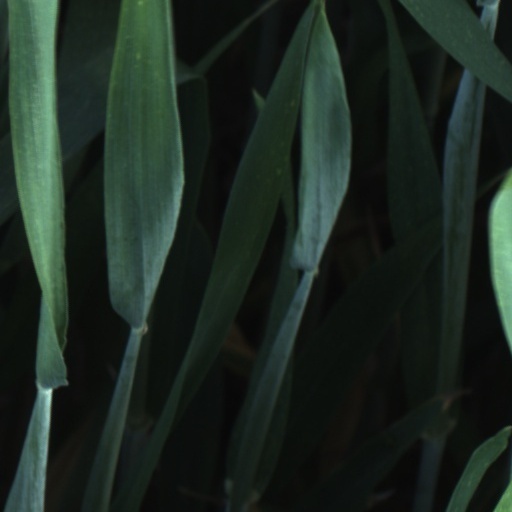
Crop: wheat